Indian Armed Forces

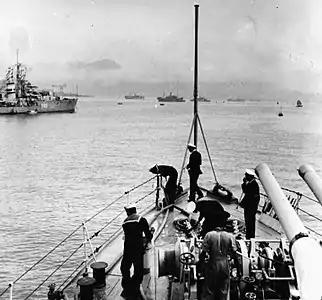
HMIS "Sutlej" leaves Hong Kong for Japan as part of the Allied forces of occupation.

The demands of war and increasing recognition that the era of British dominance in the subcontinent was ending increased the pace of "Indianisation." In 1940, Subroto Mukherjee (later the first Indian C-in-C and Chief of the Air Staff) became the first Indian to command an air force squadron and attain the (albeit acting) rank of squadron leader. In July 1941, Indian Medical Service officer Hiraji Cursetji became one of the first Indian officers to be promoted to substantive general officer rank. During the war, several Indian Army officers, notably Kodandera M. Cariappa, S. M. Shrinagesh and Kodandera Subayya Thimayya, all of whom would subsequently command the Indian Army, achieved distinction as the first Indian battalion and brigade commanders. On 1 May 1945, Cariappa became the first Indian officer to be promoted to brigadier.